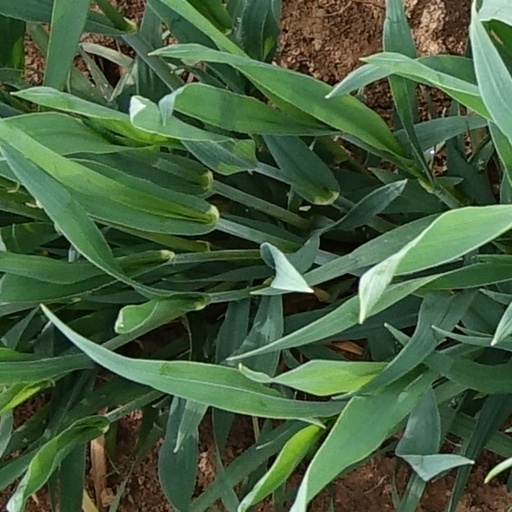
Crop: wheat